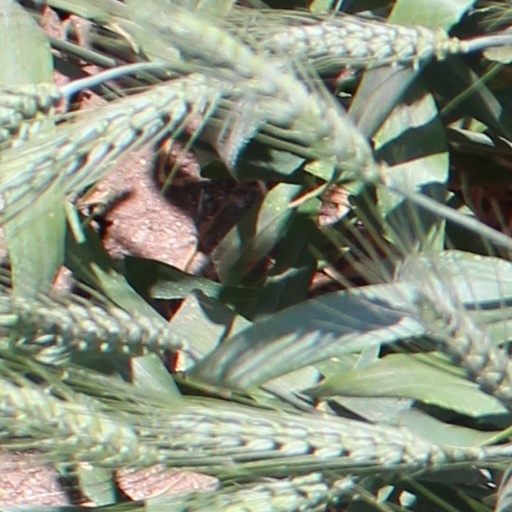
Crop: wheat